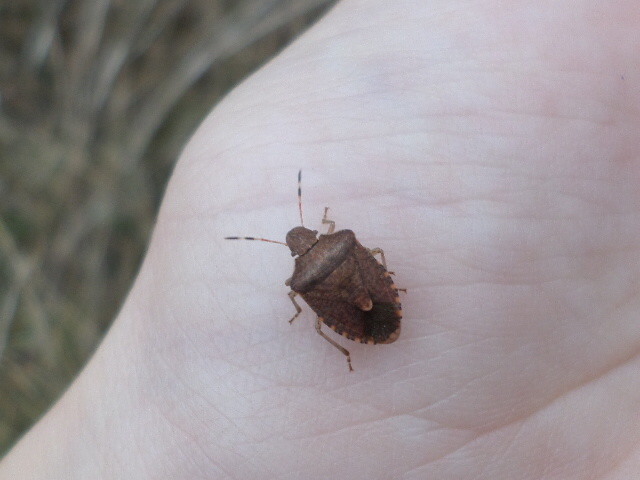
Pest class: stink_bug